Evangelical Lutheran Church in Russia, Ukraine, Kazakhstan and Central Asia

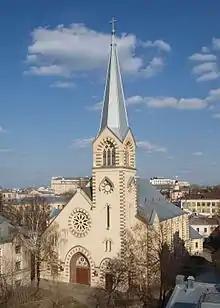
St Peter & St Paul Cathedral, Moscow, is the diocesan cathedral of the Evangelical-Lutheran Church in European Russia, a constituent diocese of ELCROS.

Ecclesiastical authority is vested in the office of the Archbishop, whose nominal seat is the Church of St Peter and St Paul in St Petersburg. The Archbishop and the bishops of the regional Lutheran denominations within ELCROS form an Episcopal Council.